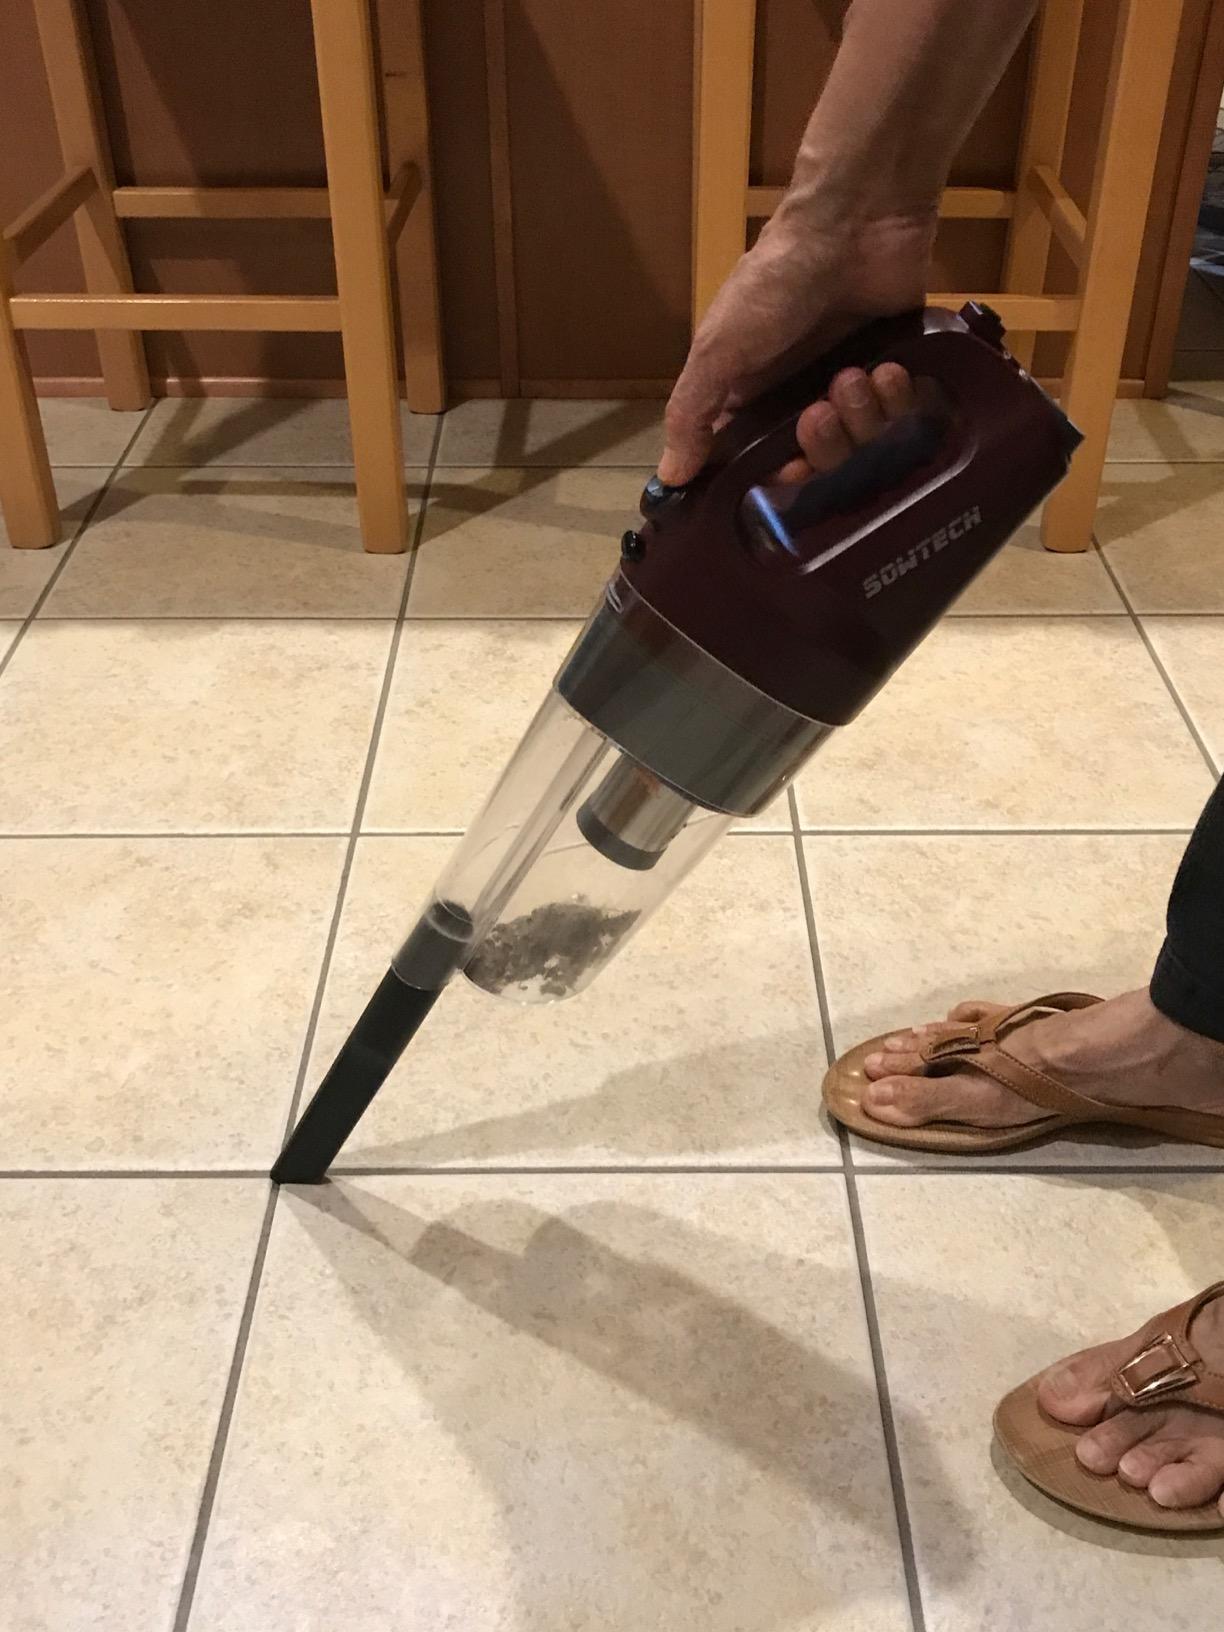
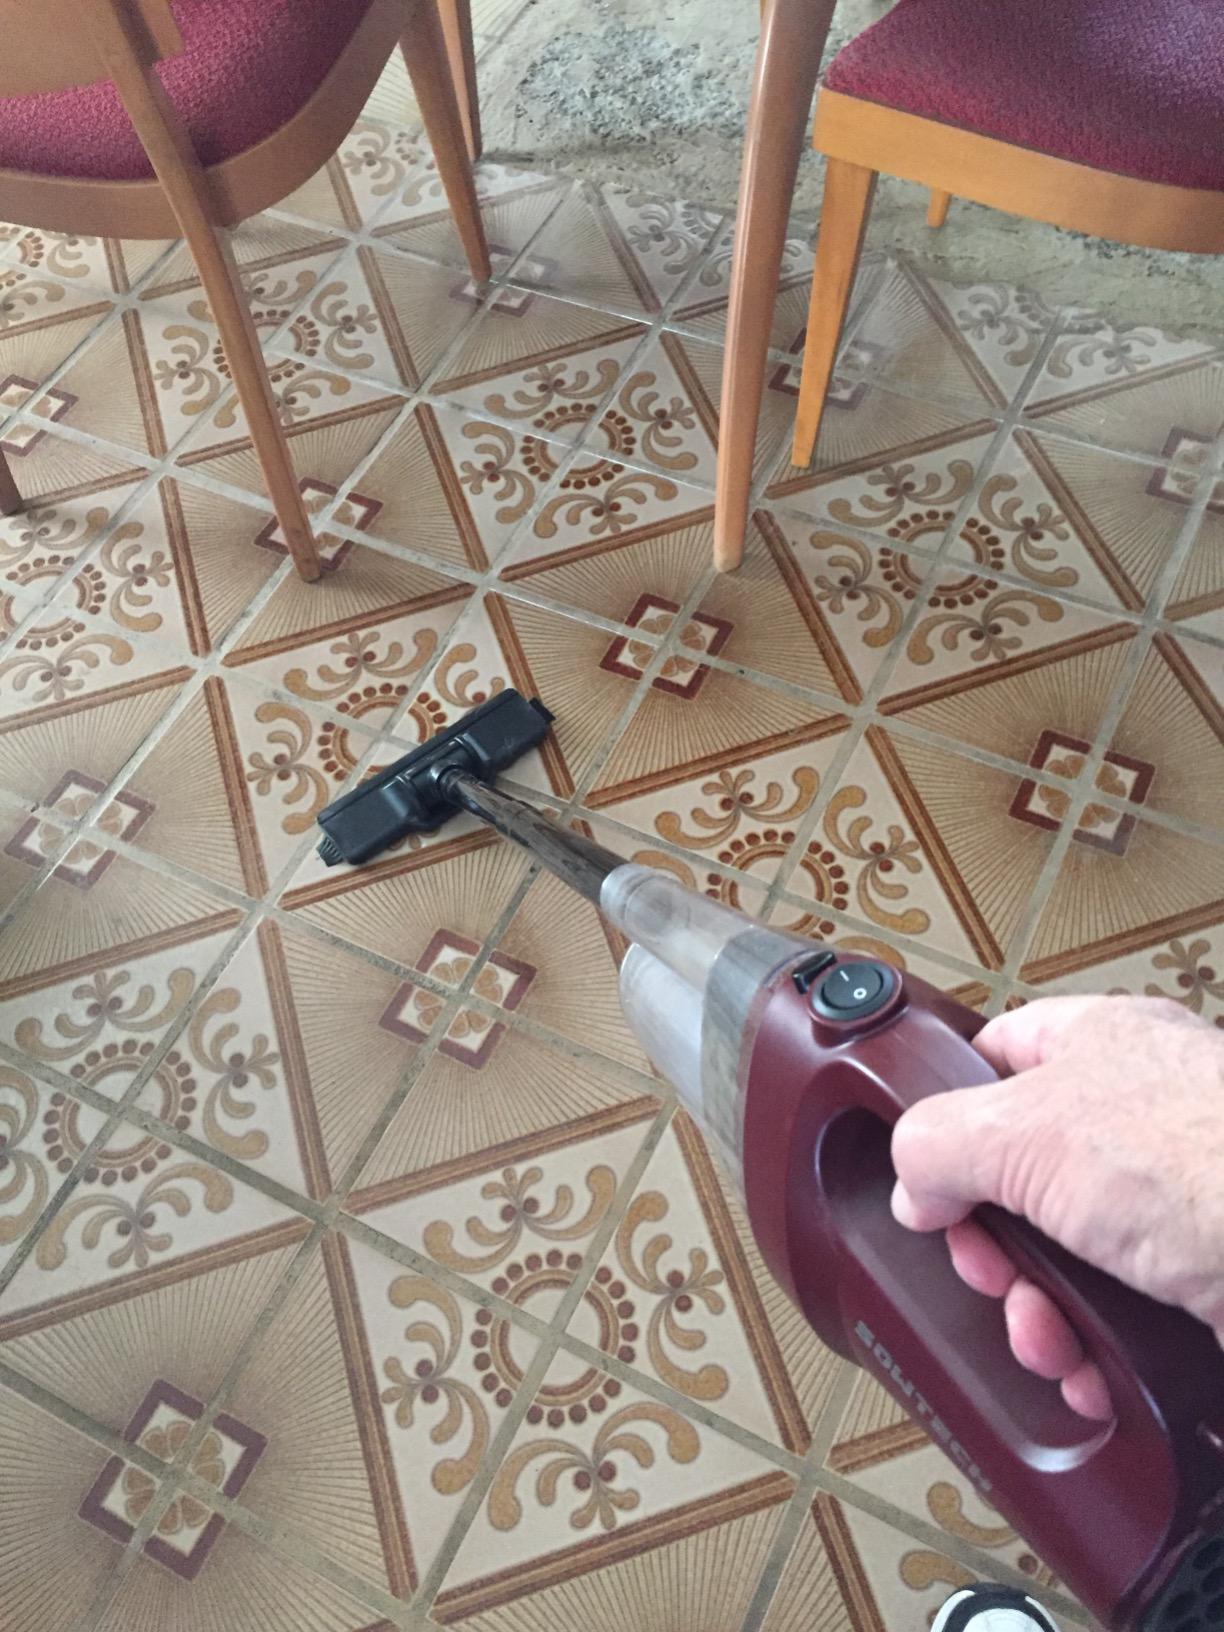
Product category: items_vacuum
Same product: yes